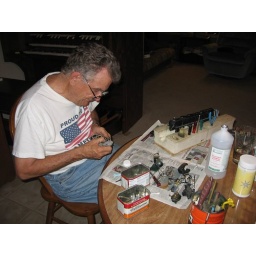
Dave has been building a fascinating train room in his garage.